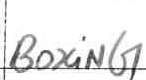
Label: boxing